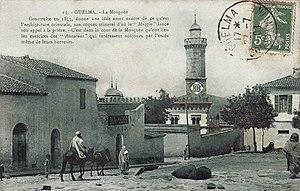
Guelma (Algérie), la mosquée
Leïla Babès, née à Guelma en Algérie, est une sociologue des religions, spécialiste de l'islam contemporain.